Euglandina rosea

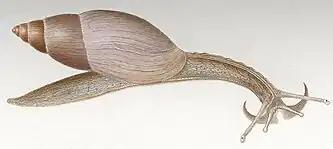

The rosy wolfsnail is specialized for carnivory, its buccal mass being totally contained within a beak-like rostrum that can be extended, thus allowing the toothed radula to be ejected past the mouth and into the snail's prey. The radula is enlarged and has teeth specialized into elongated cones.